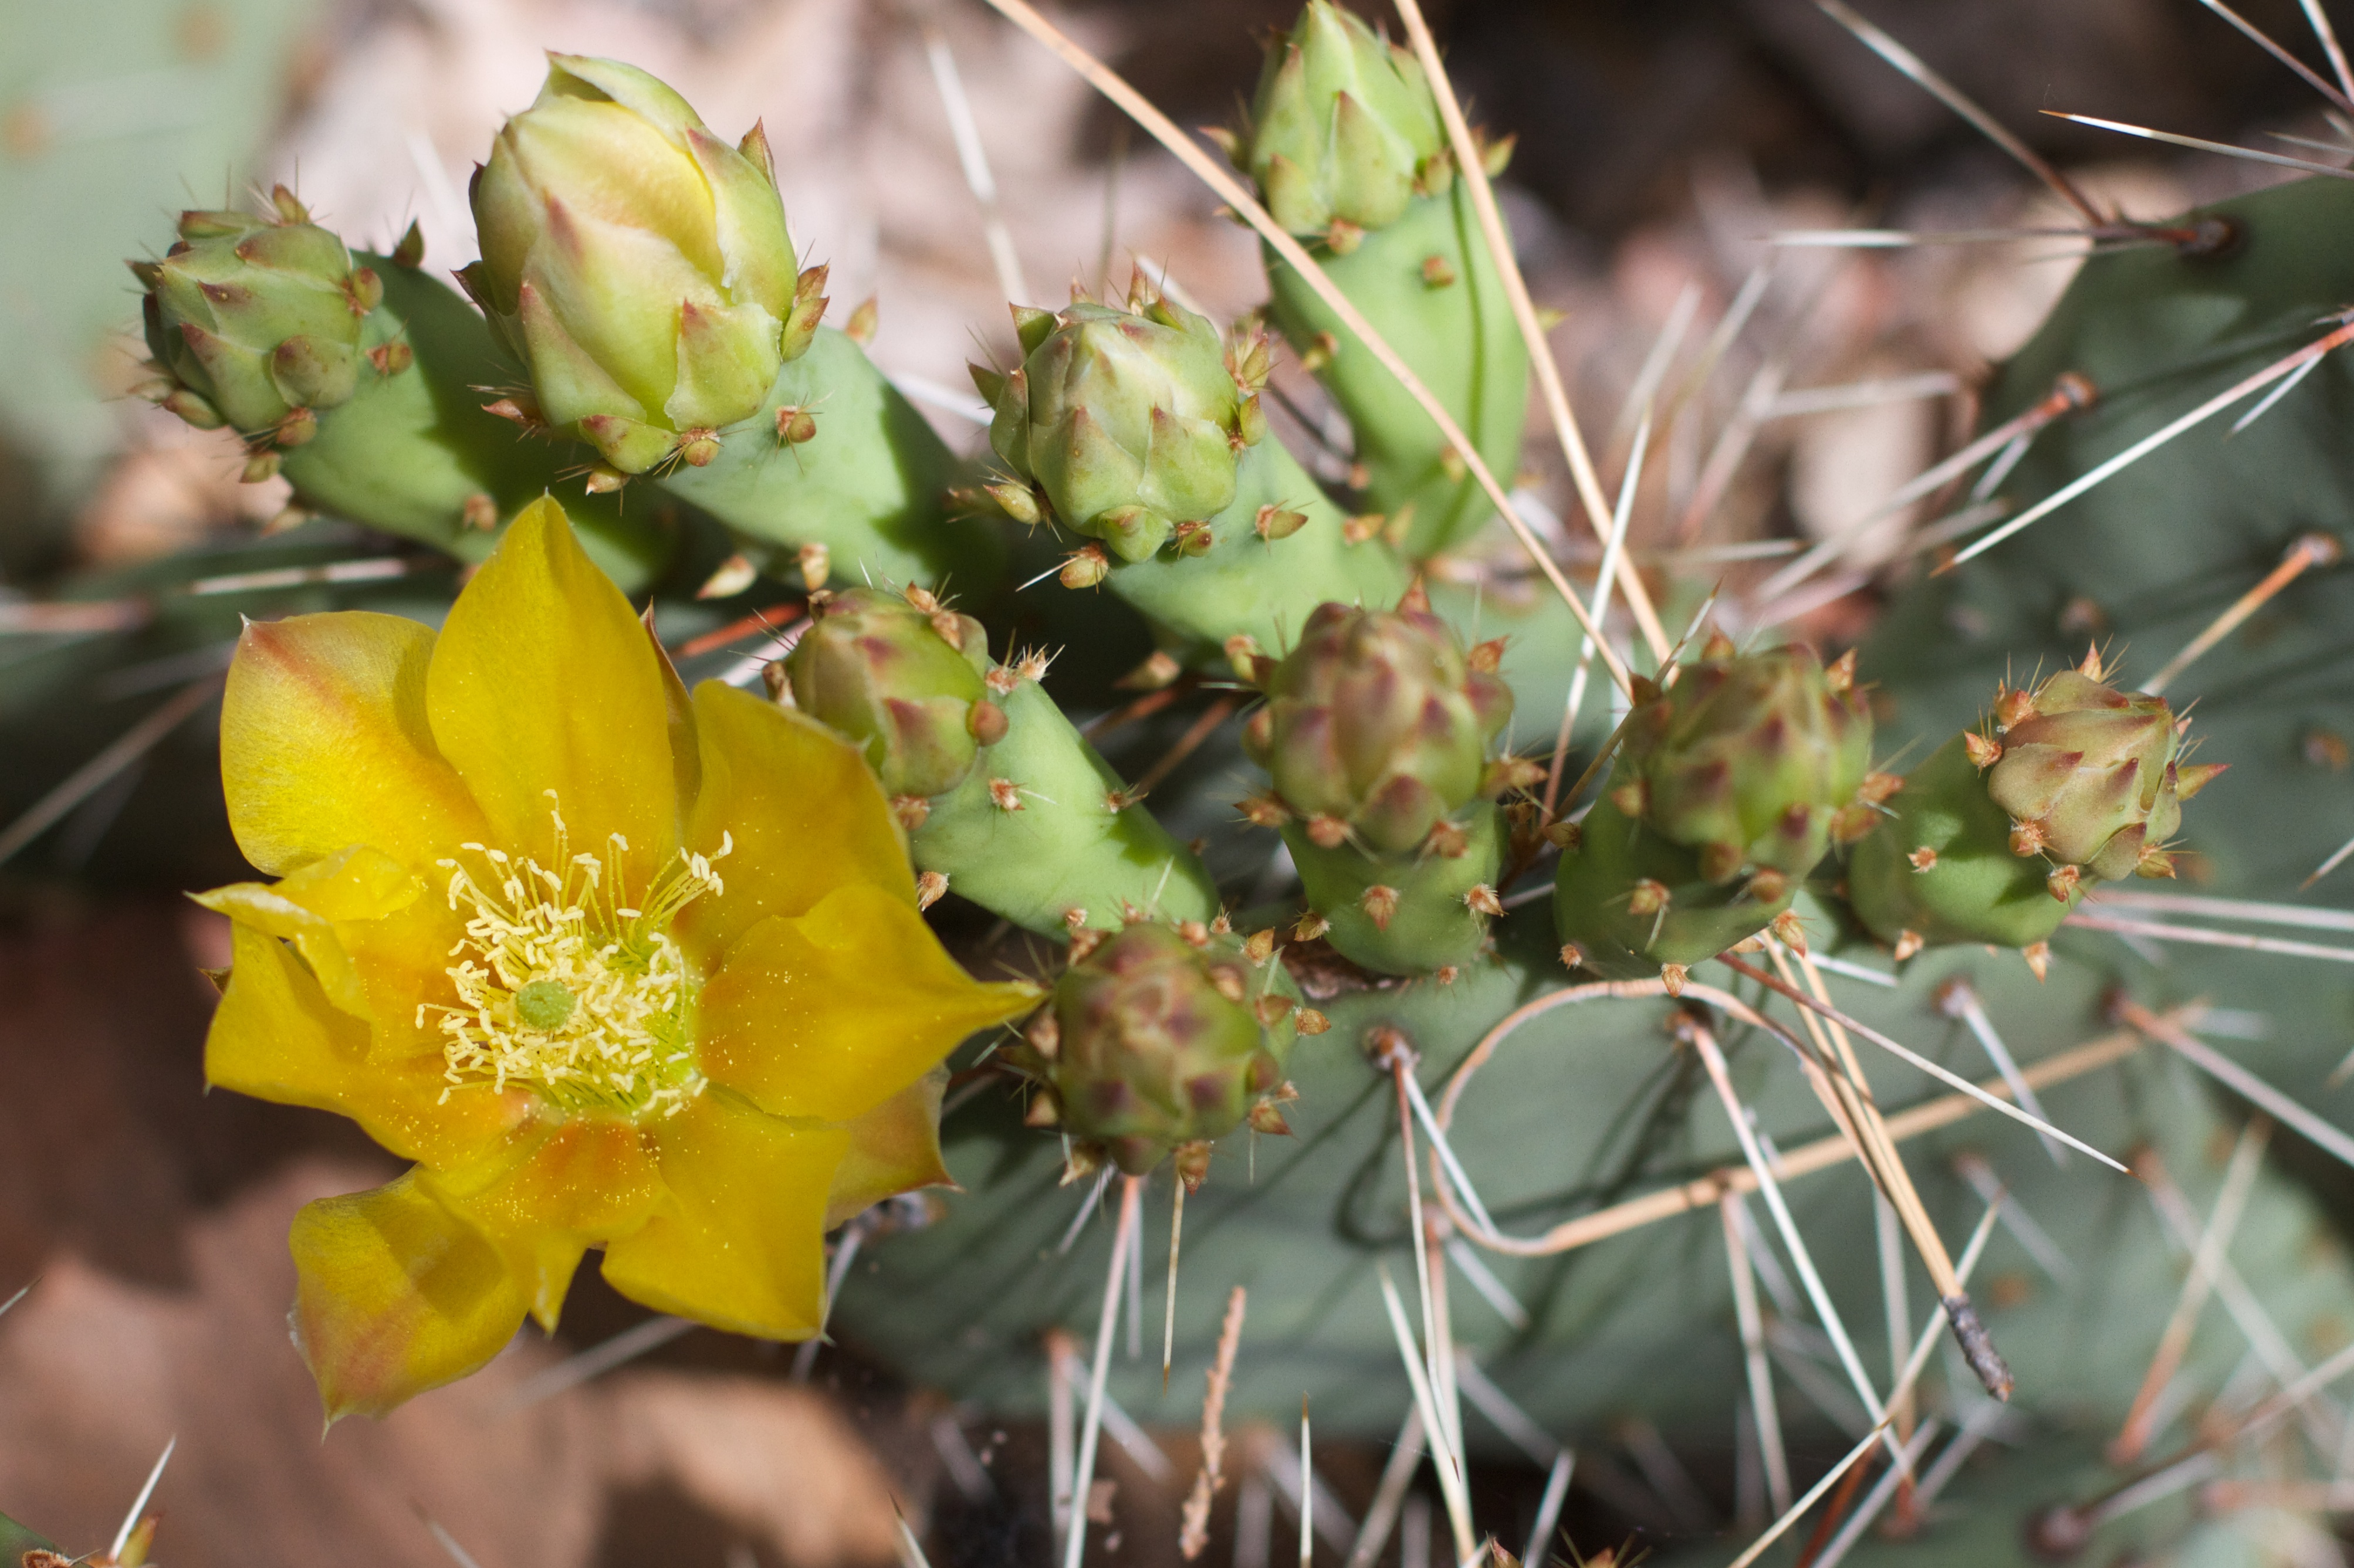
cactus, plant, flower, produce, botany, flora, caryophyllales, flowering plant, prickly pear, land plant, thorns spines and prickles, hedgehog cactus, barbary fig, eastern prickly pear